St Mary Magdalene's Church, Battlefield

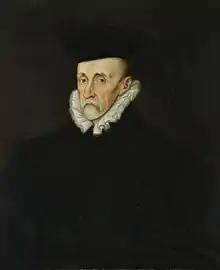
Sir Walter Mildmay, a general surveyor of the Court of Augmentations in the 1540s

Pluralism was a possible source of distraction and inattention to the business of the college. Adam Grafton exemplified pluralism, holding a wide range of posts that overlapped with his mastership of the college (1478 – c. 1518). He was Vicar of St Alkmund's Church, Shrewsbury; Rector of St Dionis Backchurch, London; Rector of Upton Magna and Withington, Shropshire; Prebendary at St Chad's Church, Shrewsbury; Prebendary of Wellington in Lichfield Cathedral; Dean of St Mary's College, Shrewsbury; Archdeacon of Salop; Archdeacon of Stafford. It is likely he was seldom, if ever, resident at Battlefield: he perhaps lived at Withington, as it was there that he met with the Abbot of Haugmond and the Bailiffs of Shrewsbury for discussions in 1506. The local bishop was the ordinary charged with instituting canonical visitations to investigate the chapel's discipline. A visitation in 1518 found the Master and chaplains struggling financially, partly owing to the burden of paying a pension to the recently retired Adam Grafton. However, they were generally observing the statutes well. However it was not so in 1524.